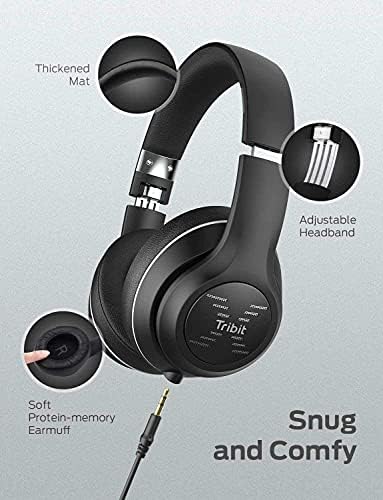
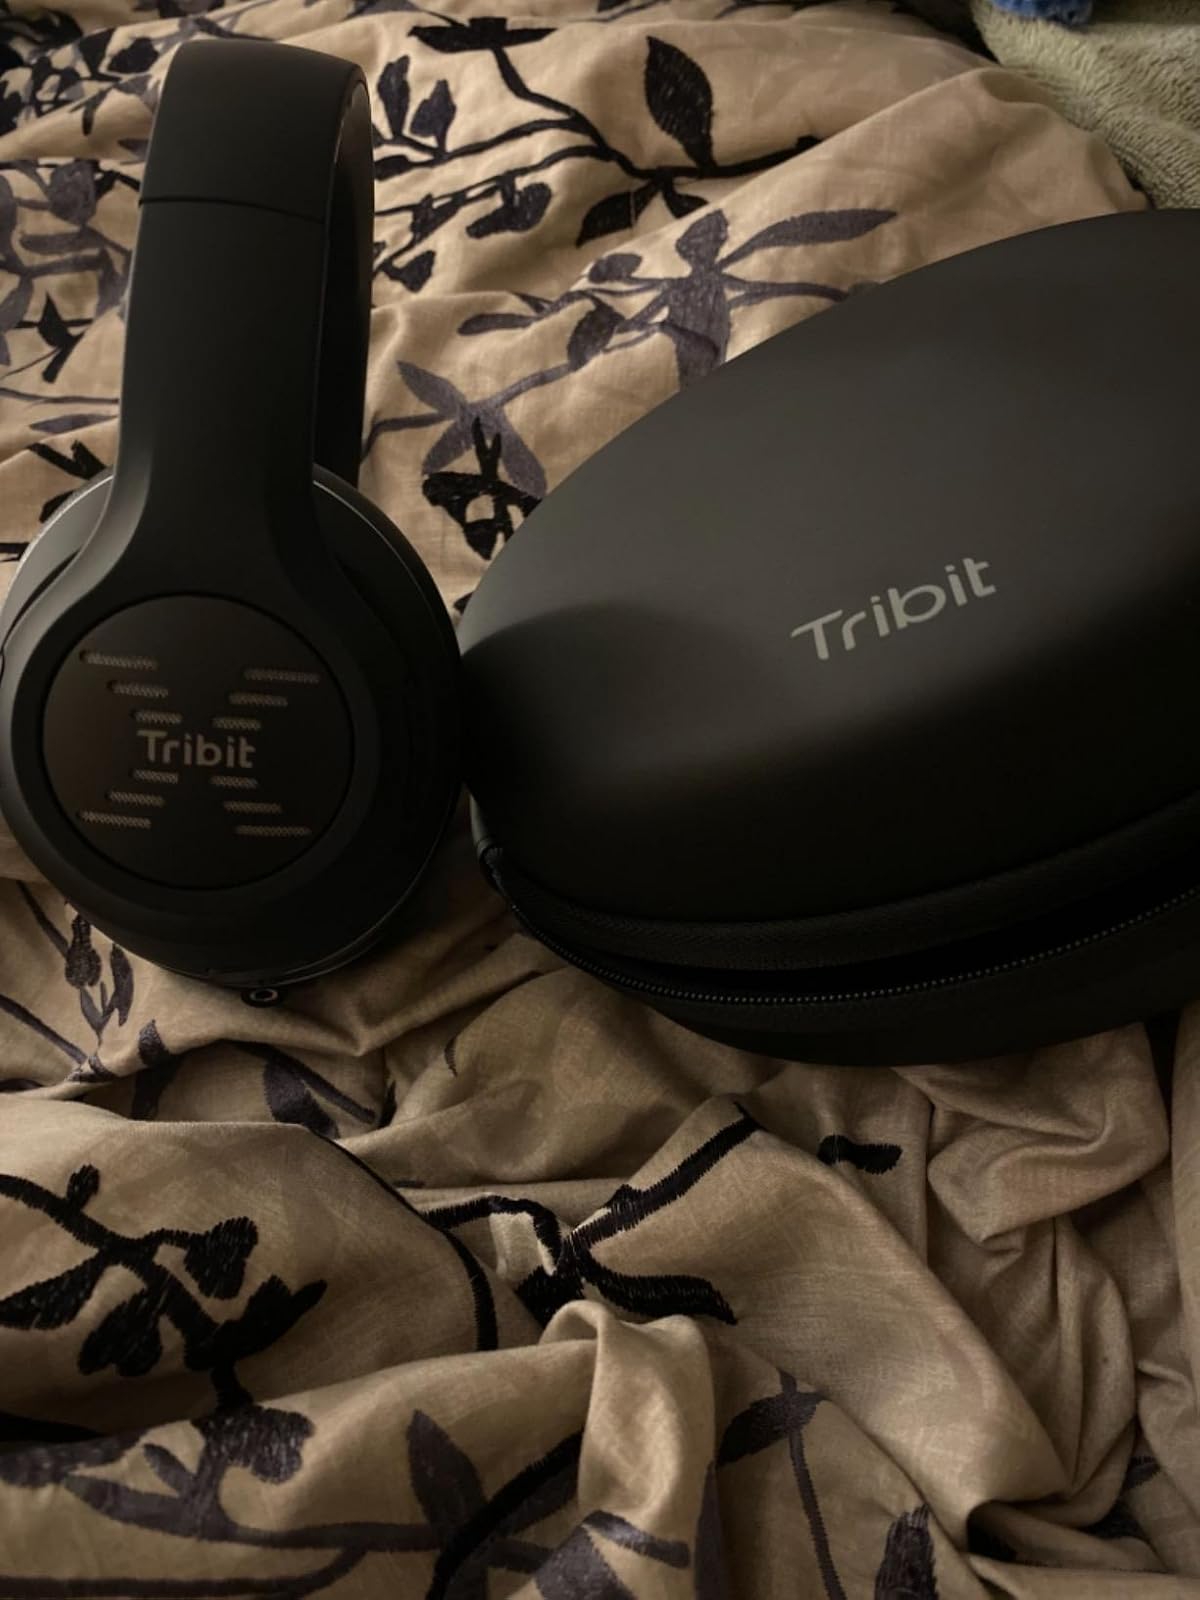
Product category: headphones
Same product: yes